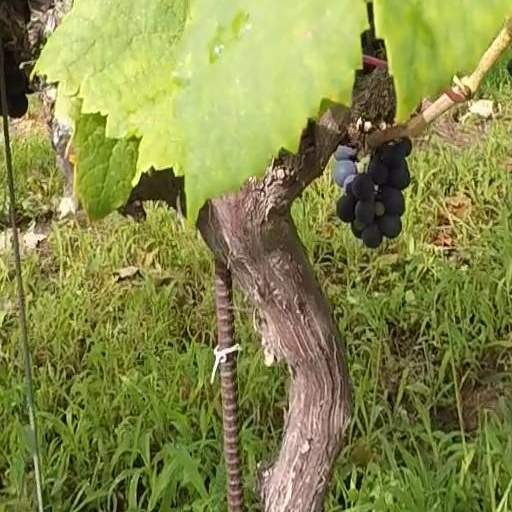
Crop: grape